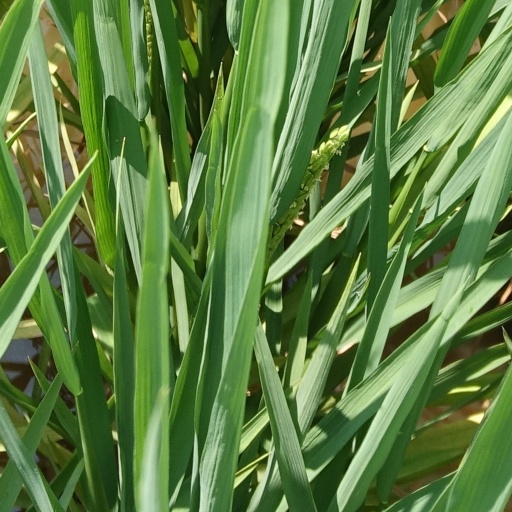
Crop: rice